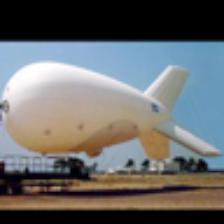
Label: NonHuman